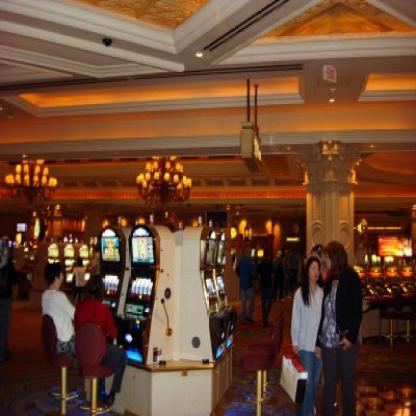
Scene: Indoor